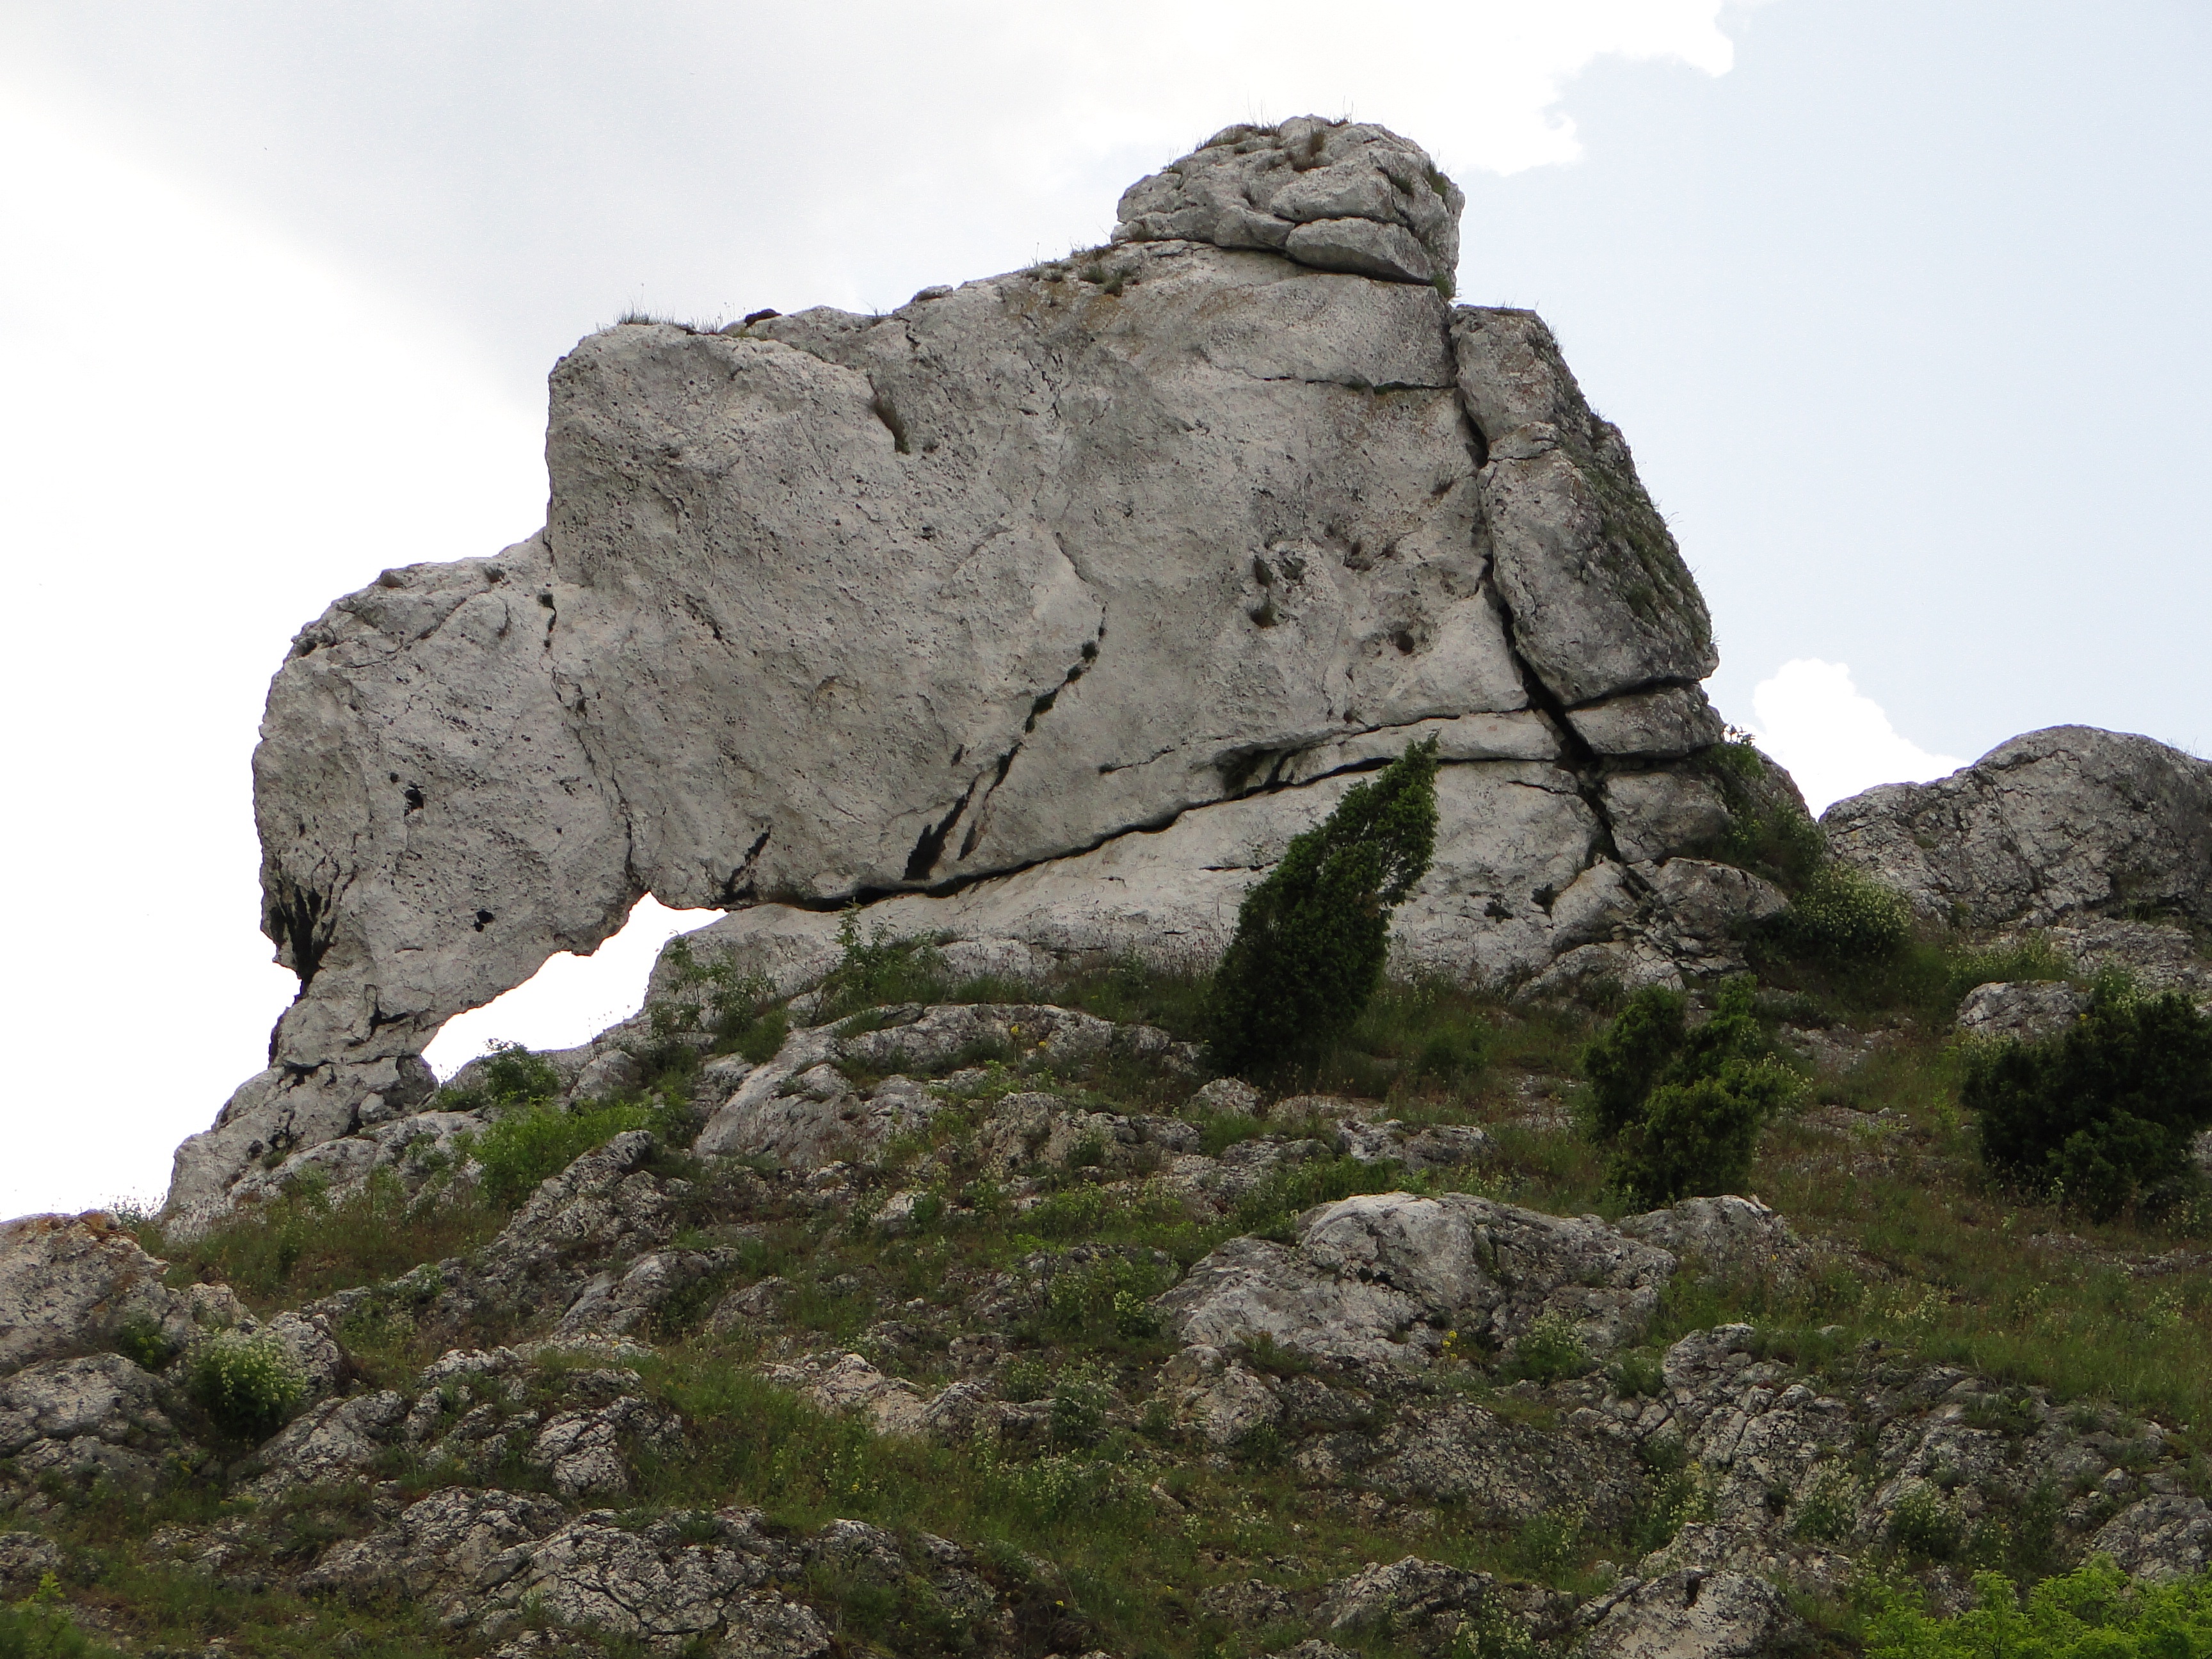
landscape, nature, rock, mountain, adventure, view, mountain range, formation, cliff, terrain, material, ridge, rocks, geology, outcrop, badlands, boulder, plateau, monolith, bedrock, czestochowa, olsztyn, mountainous landforms, jura krakowsko